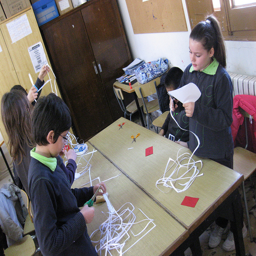
Children stand at a table cutting long strips of white paper.
Children with scissors and construction paper in a school classroom.
A group of children cutting paper at a desk
A group of kids standing at a table cutting paper.
Some students in a classroom cutting some white papers.